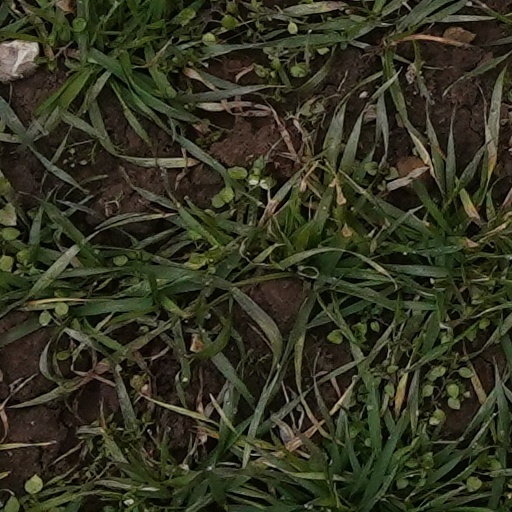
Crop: wheat